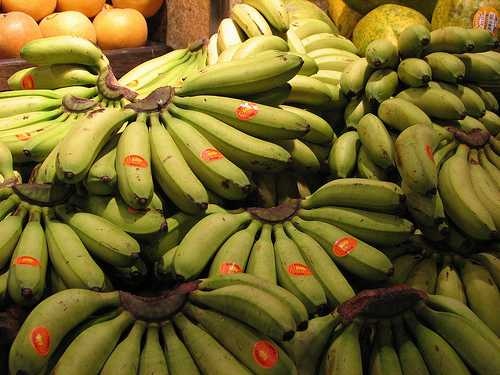
Label: Banana